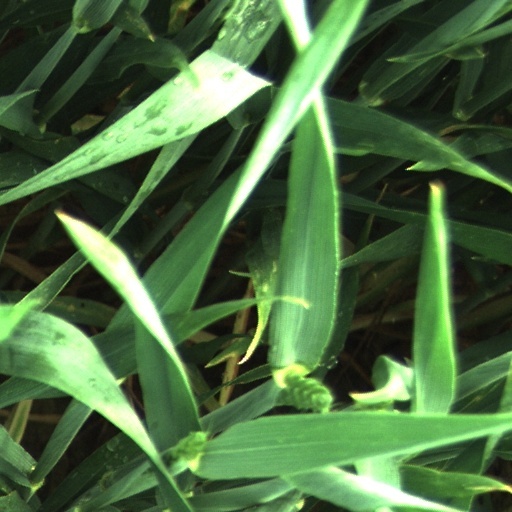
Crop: wheat